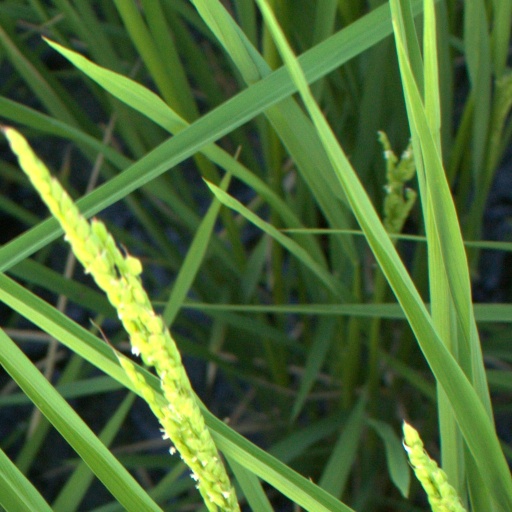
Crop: rice